William D. McCrackan

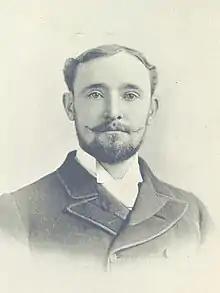
Frontispiece from "The Rise of the Swiss Republic"

William Dennison McCrackan (1864 – June 12, 1923) was an American journalist and author of books on history and travel. In 1900, he converted to Christian Science and became a Christian Science practitioner, teacher and lecturer.